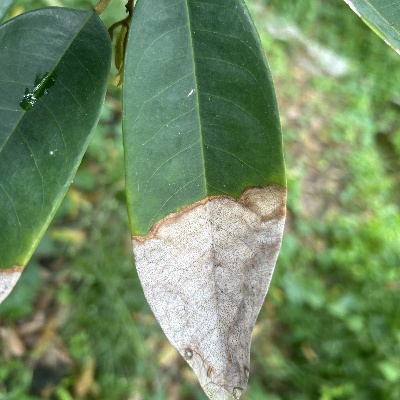
Label: Leaf_Colletotrichum